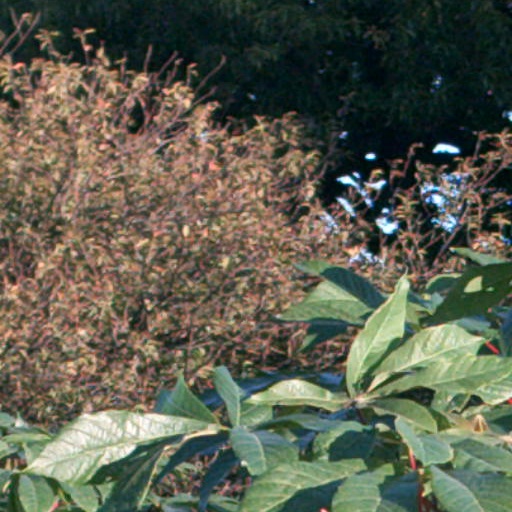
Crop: cassava